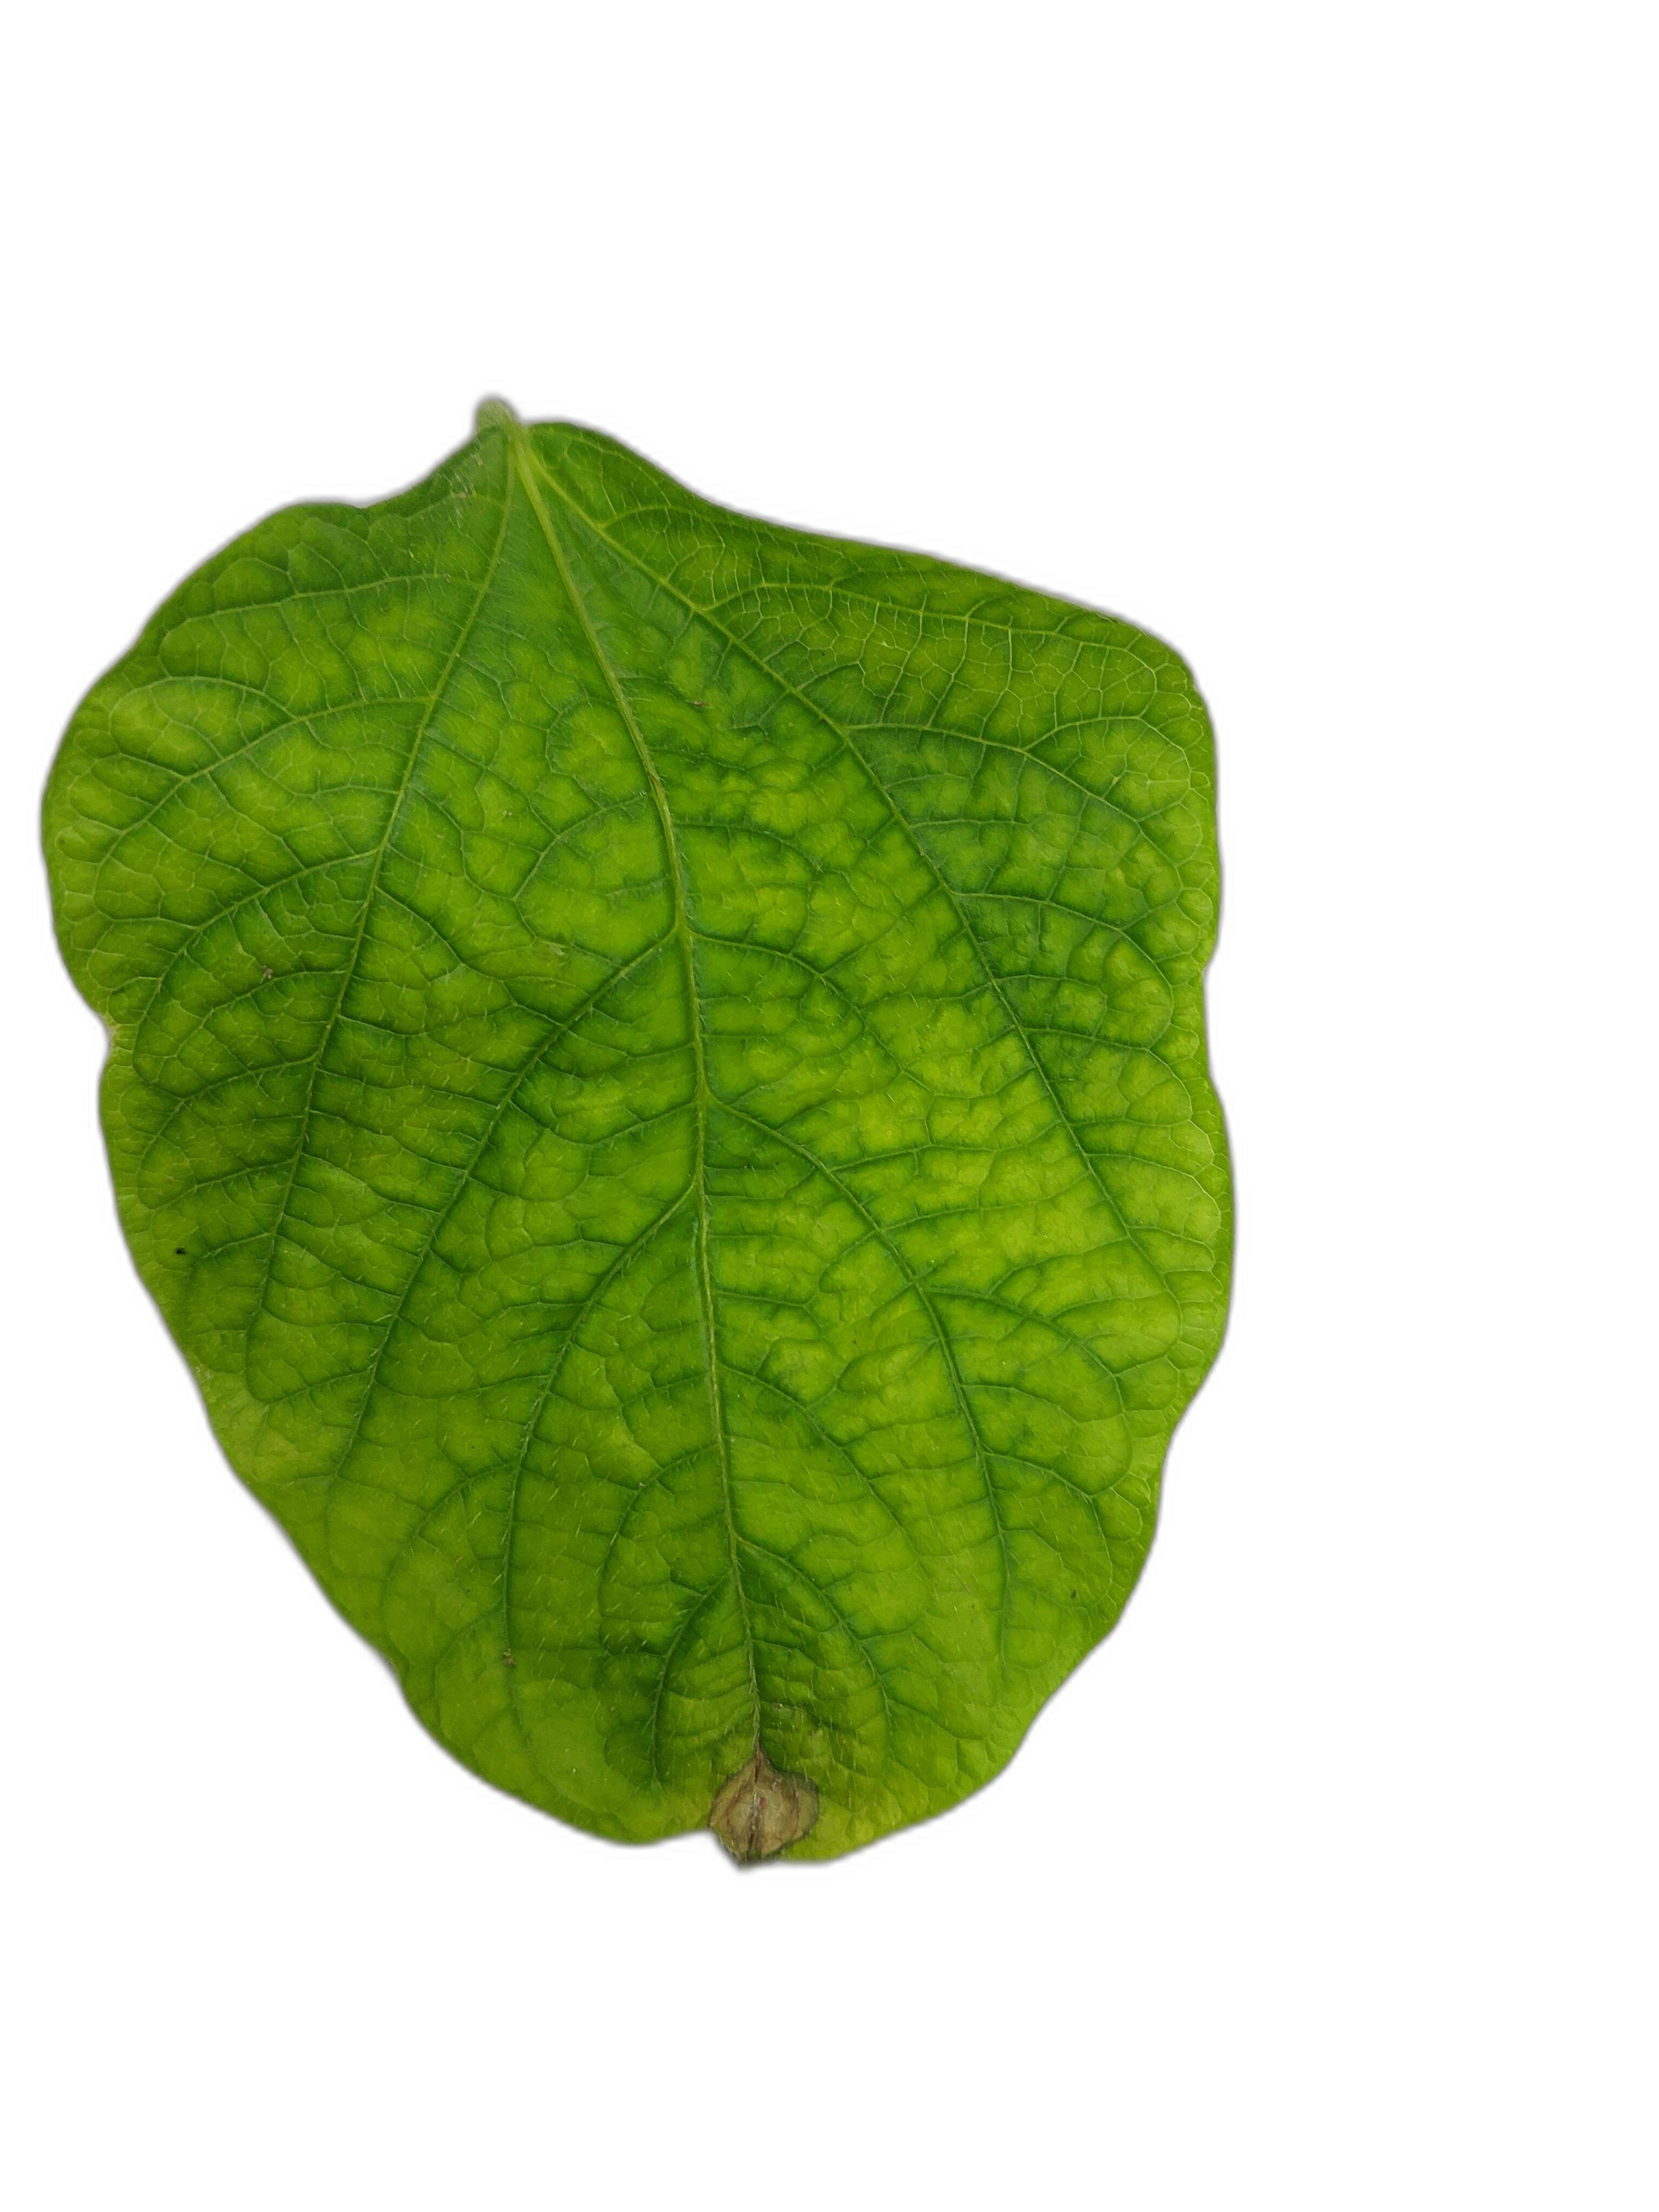
Label: Leaf Crinkle